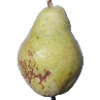
Label: Pear Williams 1